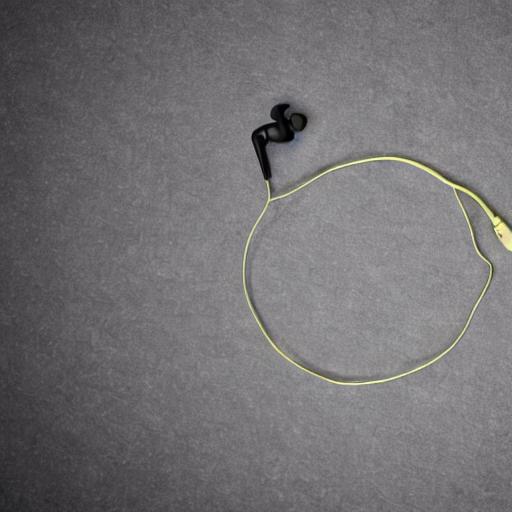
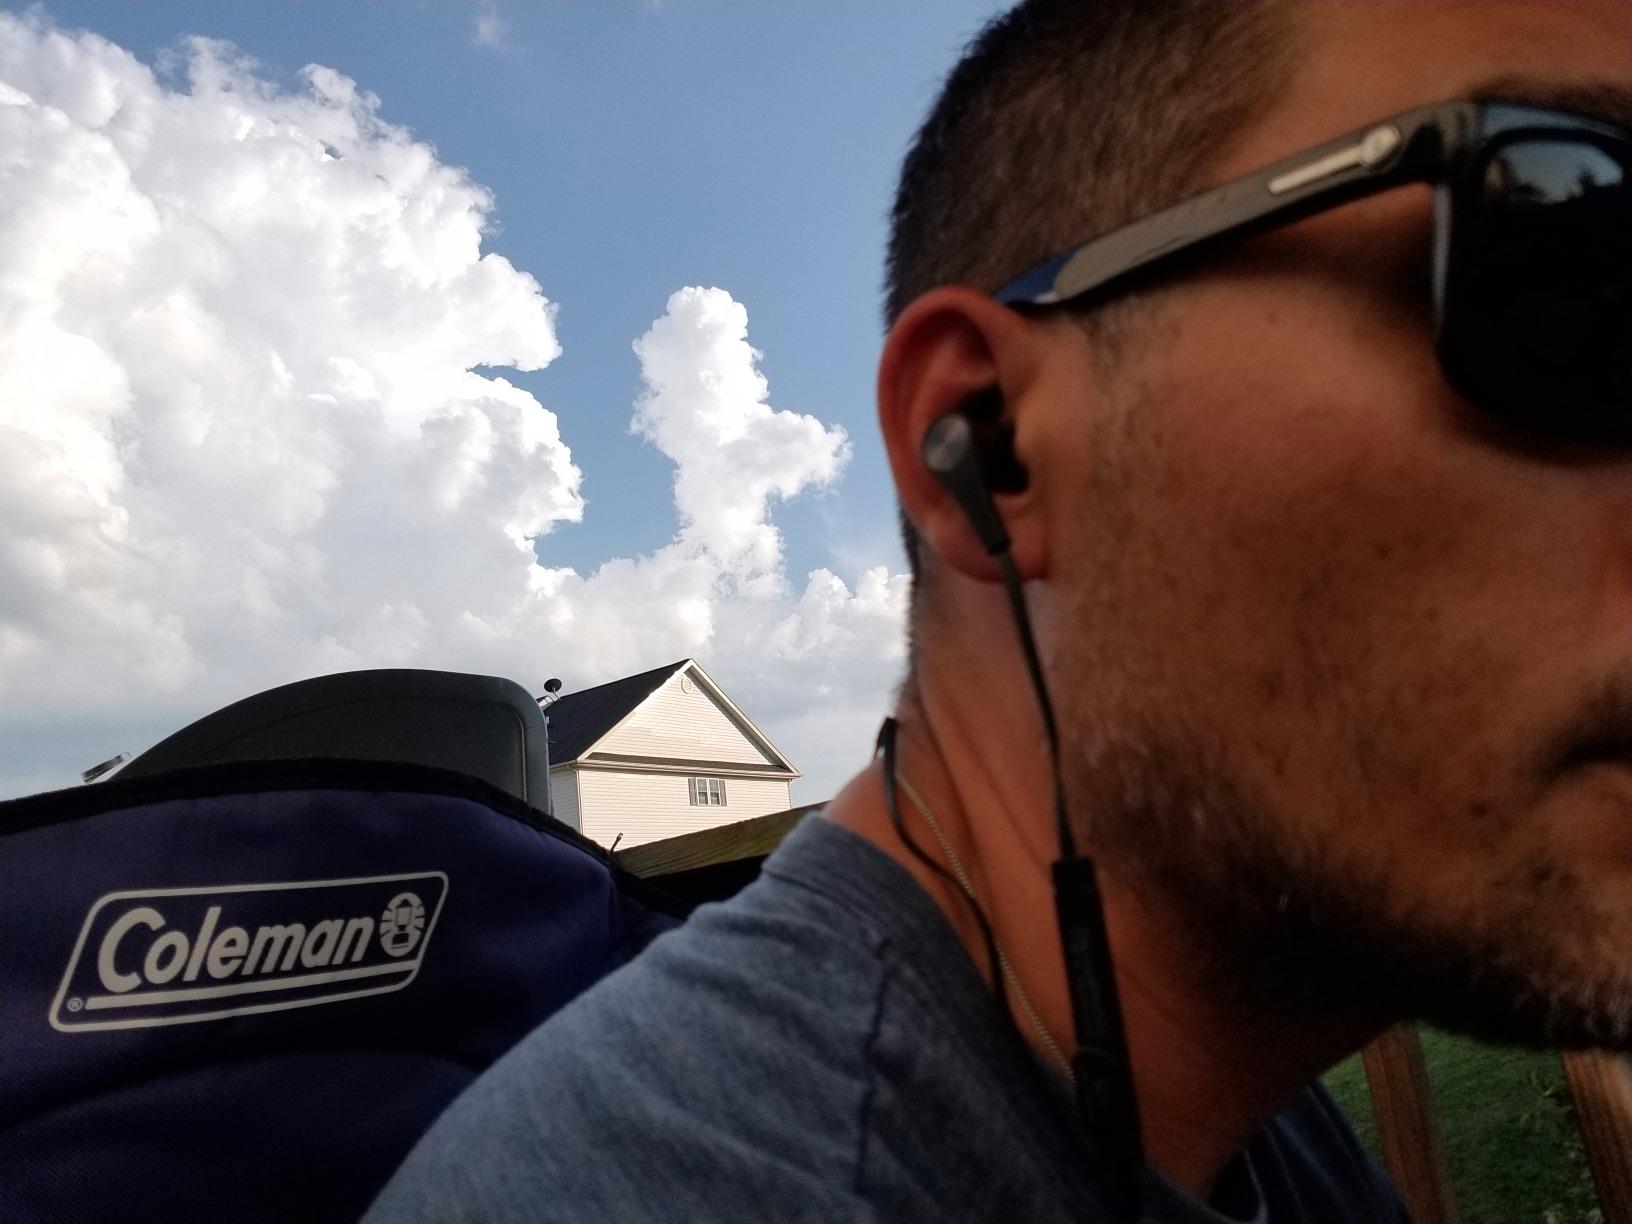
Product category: earbuds
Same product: no